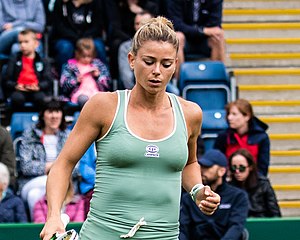
Birmingham Classic 2018 / Damesingle / Kvalifikation
1.-seedede Camila Giorgi tabte i semifinalen til Océane Dodin.
Birmingham Classic 2018 var en tennisturnering, der blev spillet udendørs på græsbaner i Edgbaston Priory Club i Birmingham, Storbritannien i perioden 18. - 24. juni 2018. Det var den 37. udgave af Birmingham Classic, og turneringen var del af WTA Tour 2018 i kategorien WTA Premier 700. Den blev spillet under navnet Nature Valley Classic som følge af et navnesponsorat.